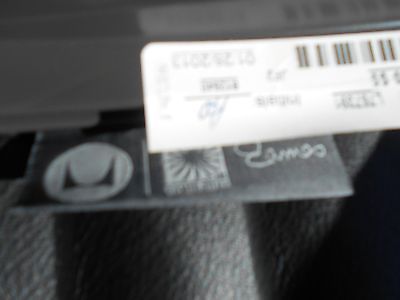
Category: chair